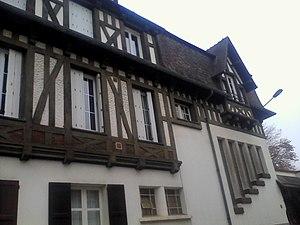
Maison style anglo-Normand XX e siecle
Evreux est une commune française, préfecture du département de l’Eure en Normandie, arrosée par l'Iton. Antique siège épiscopal, capitale du comté d'Évreux, pairie et duché-pairie, confié notamment aux ducs de Bouillon, sa proximité avec Paris en a toujours fait un site stratégique. La ville donna son nom à une branche capétienne ayant régné en Navarre espagnole : les Évreux-Navarre.